Bobby Labonte

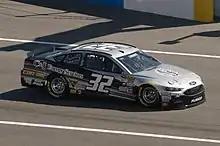
Labonte competed part-time for Go FAS Racing in 2015 and 2016.

Labonte replaced Marcos Ambrose as the full-time driver of the No. 47 JTG Daugherty Racing Toyota Camry, with support from Michael Waltrip Racing. He finished 4th in the Daytona 500, earning Labonte his 200th career Top 10 finish in the NASCAR Sprint Cup Series. Earning only one more Top 10 finish so far in the season. JTG Daugherty Racing and Michael Waltrip Racing received a penalty for violating sections 12-1, 12-4-J, and 20-3.2.1A. Crew Chief Frankie Kerr was fined $50,000 and was suspended from 4 NASCAR Sprint Cup Championship events, and suspended from NASCAR until November, 23. The same penalty was for Michael Waltrip Racing and the car chief for each team. The owners of the numbers 47 (Tad Geschickter); 56 (Michael Waltrip); and 00 (Rob Kauffman); were penalized 25 owner points. The drivers were also penalized 25 driver points.